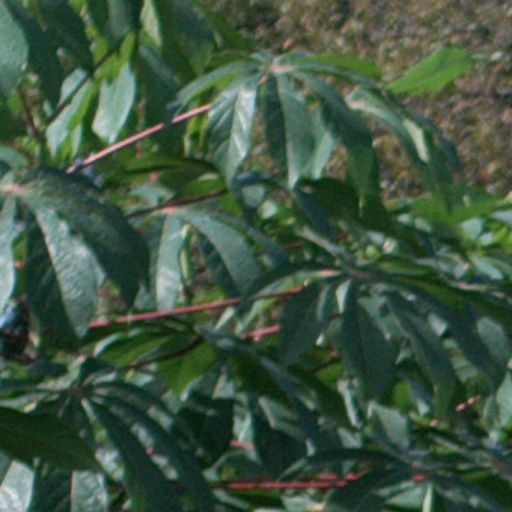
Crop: cassava